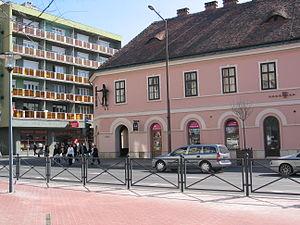
L'Homme en Fer, enseigne de l'ancienne quincailleire sur le mur de Vasemberház, Nagykanizsa, Hongrie Italiano: L'Uomo di Ferro è l'insegna del commercio di ferro si vede sulla parete della casa dell'Uomo di Ferro, Nagykanizsa, Ungheria